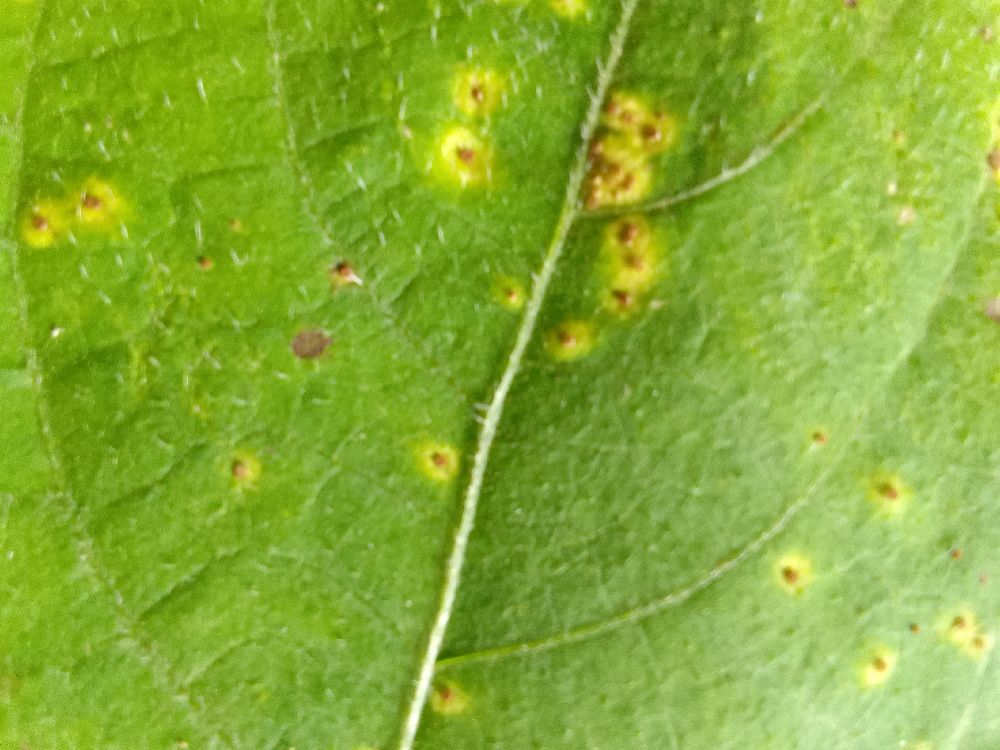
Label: rust